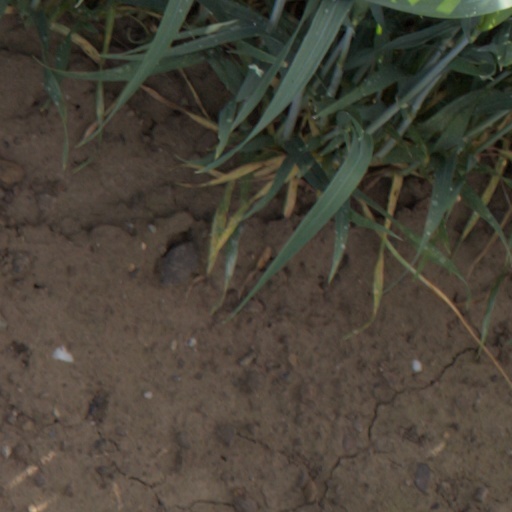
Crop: wheat